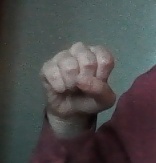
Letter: saad